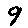
Label: 9